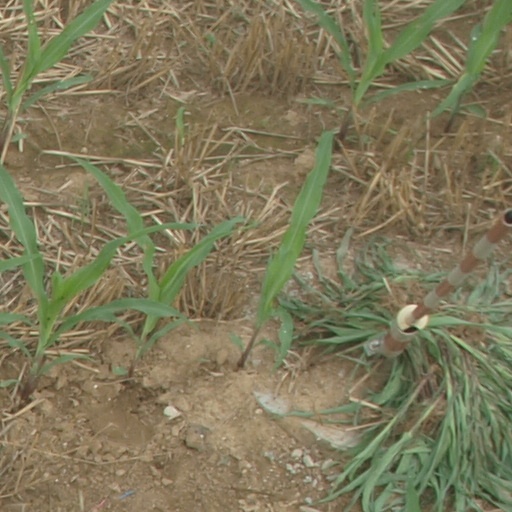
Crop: maize; corn